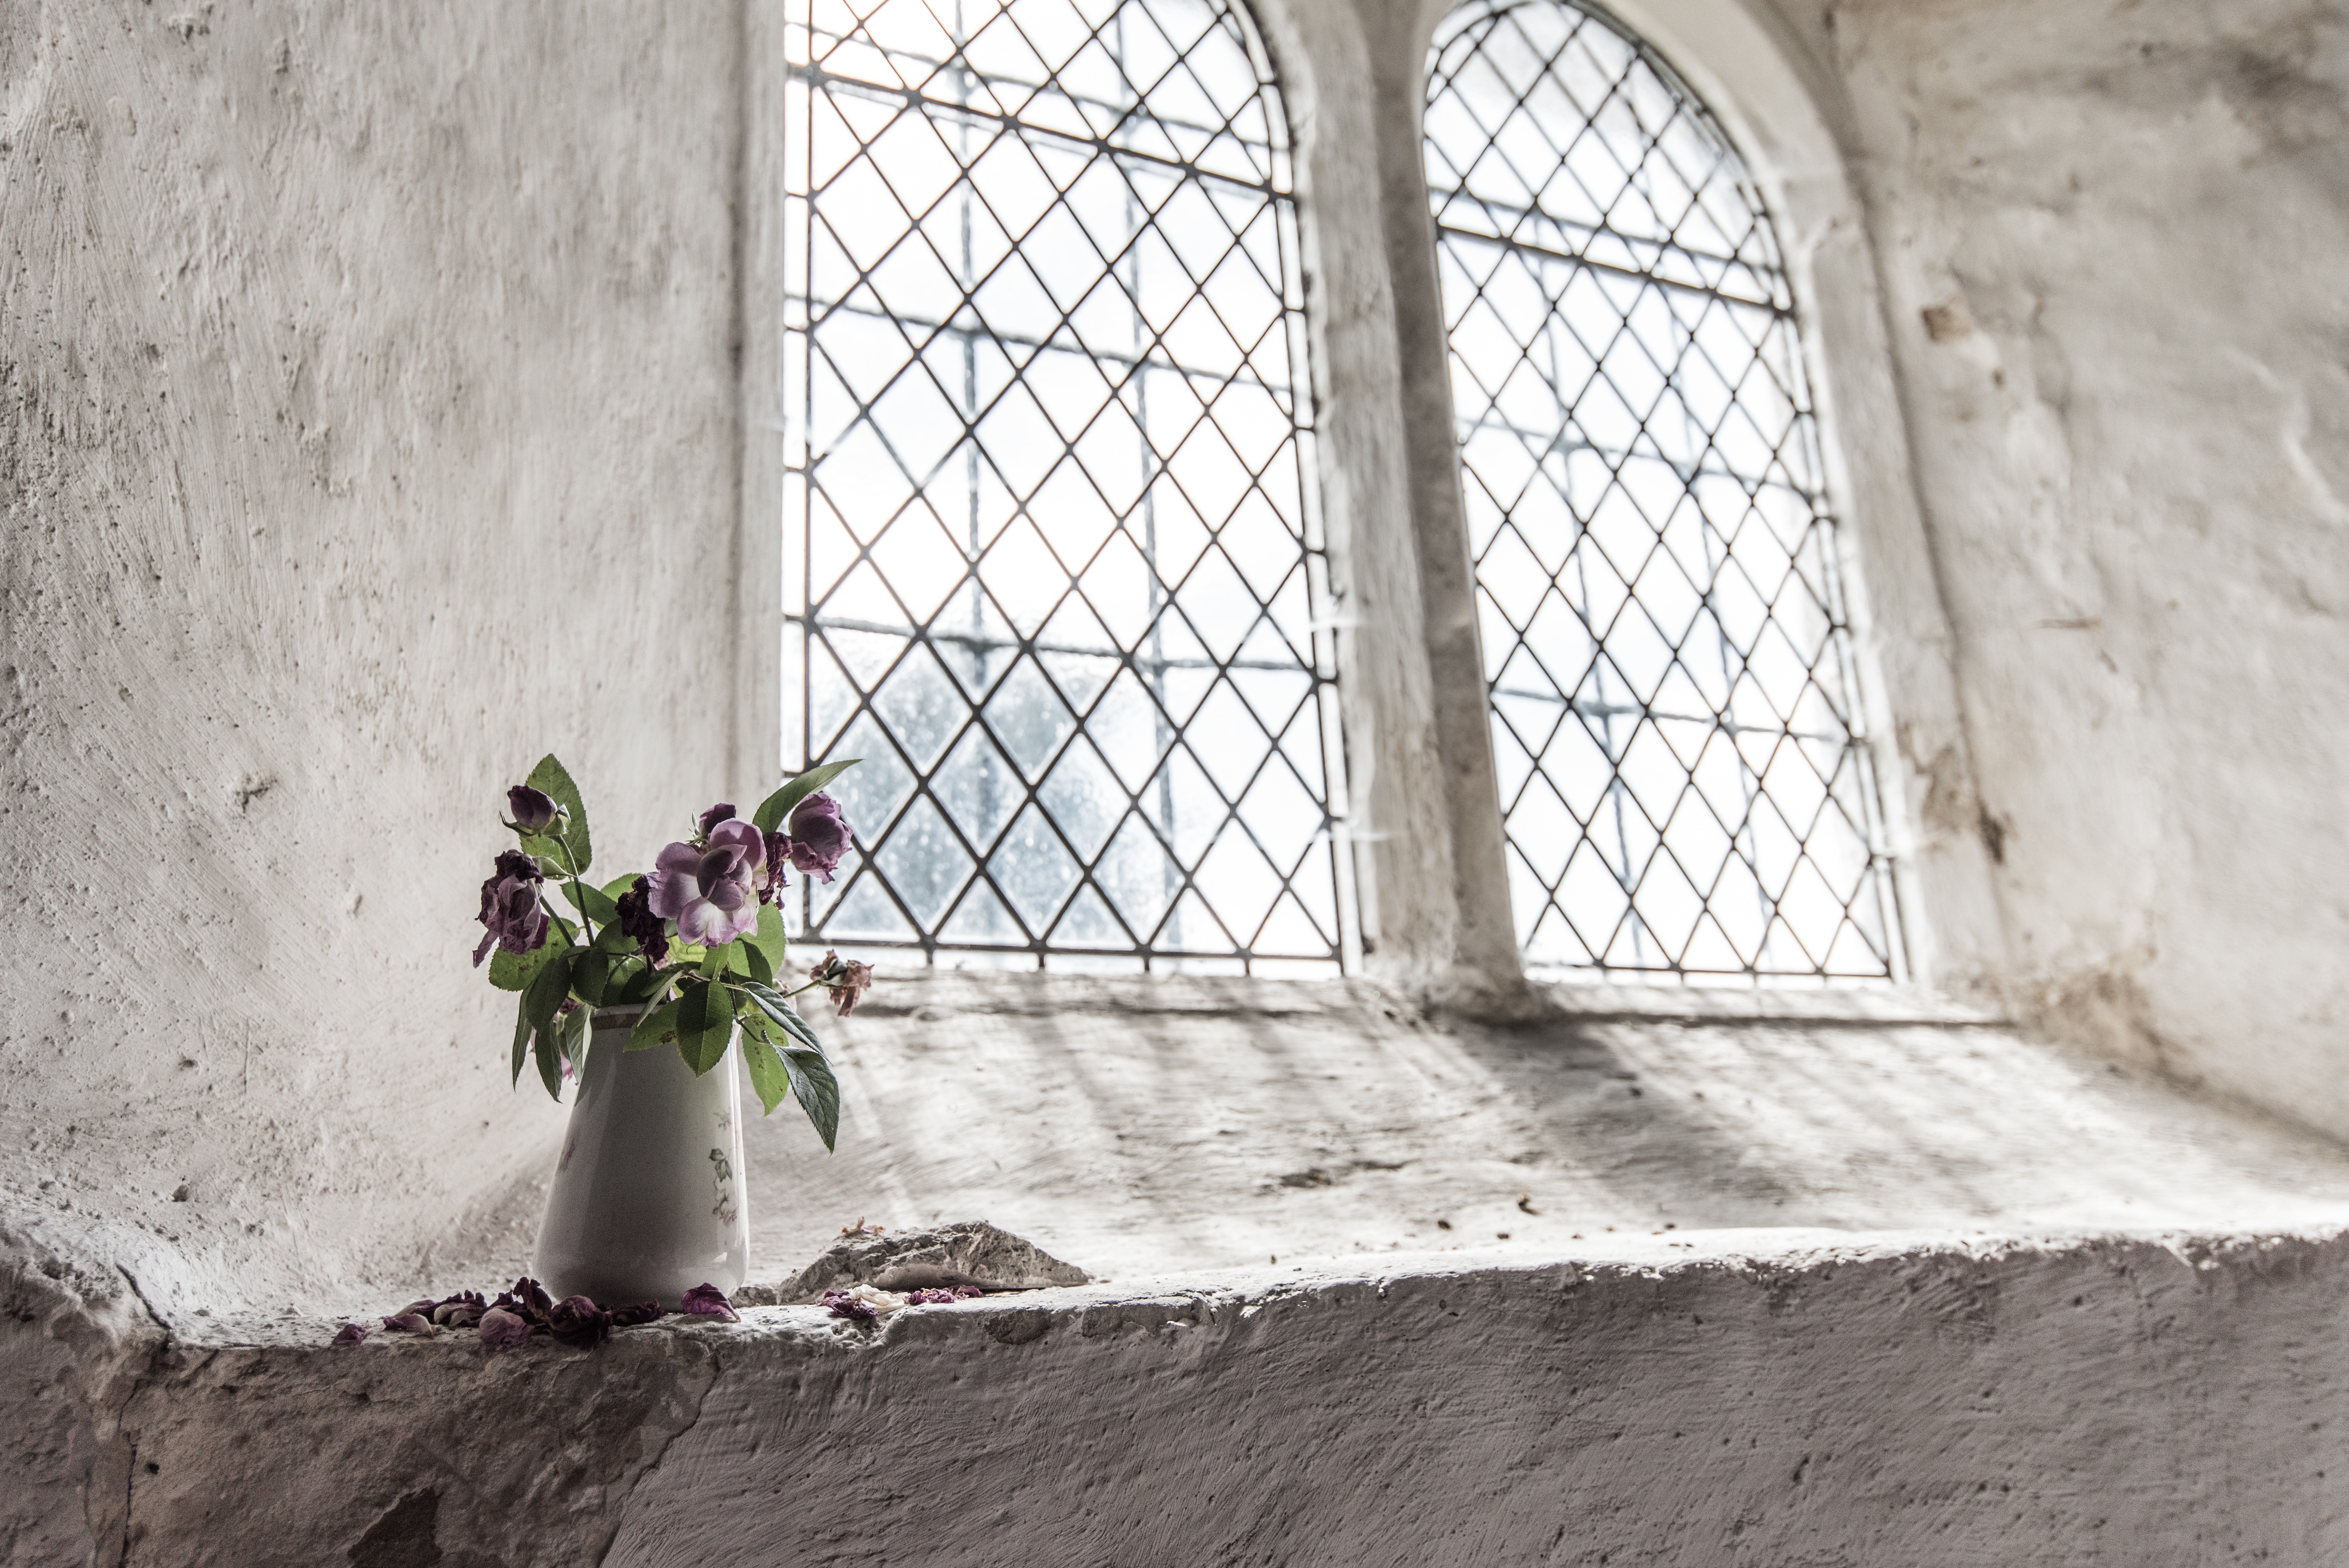
light, white, flower, window, building, wall, spring, color, shadow, interior design, photograph, image